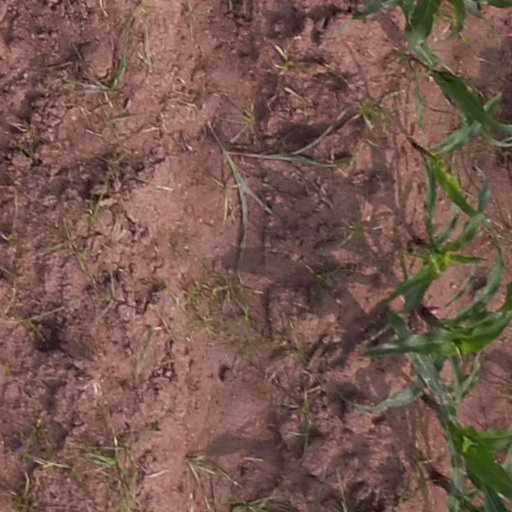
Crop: maize; corn